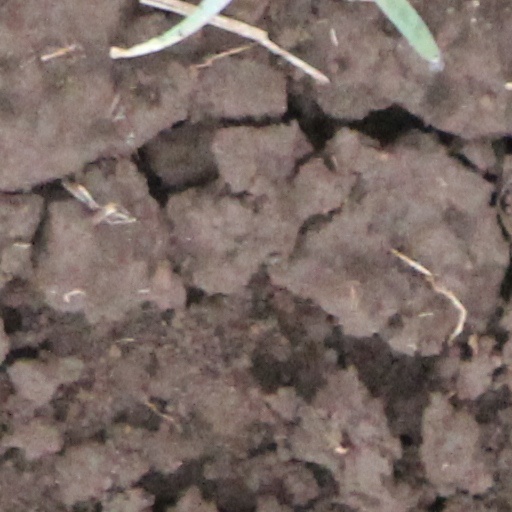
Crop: wheat